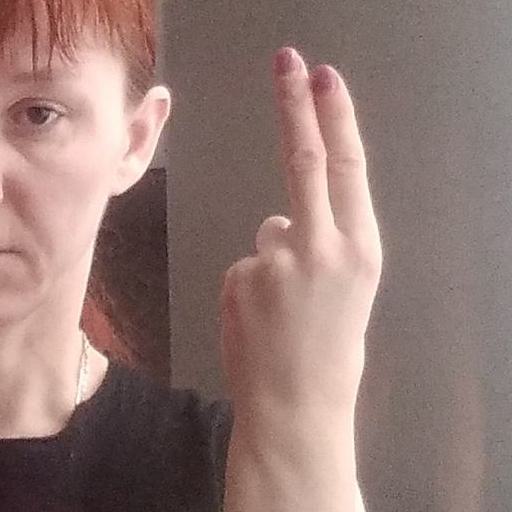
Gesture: two_up_inverted